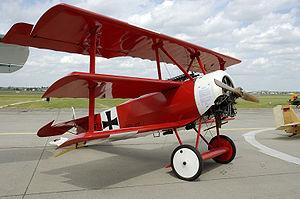
Manfred Albrecht, Freiherr von Richthofen est un aviateur allemand qui est resté une légende de l'aviation de la Première Guerre mondiale. À l'époque, il était connu en France sous les surnoms de « Baron rouge » ou de « Diable rouge », mais depuis, le surnom donné par les aviateurs britanniques, « le Baron rouge » a fini par s'imposer dans le monde entier pour se référer à lui, au point de remplacer en popularité son nom authentique.